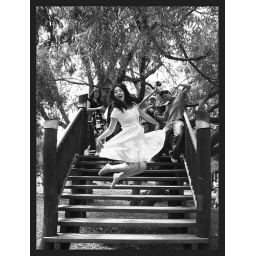
brave girl jumping in a dress on stairs but i love the effect